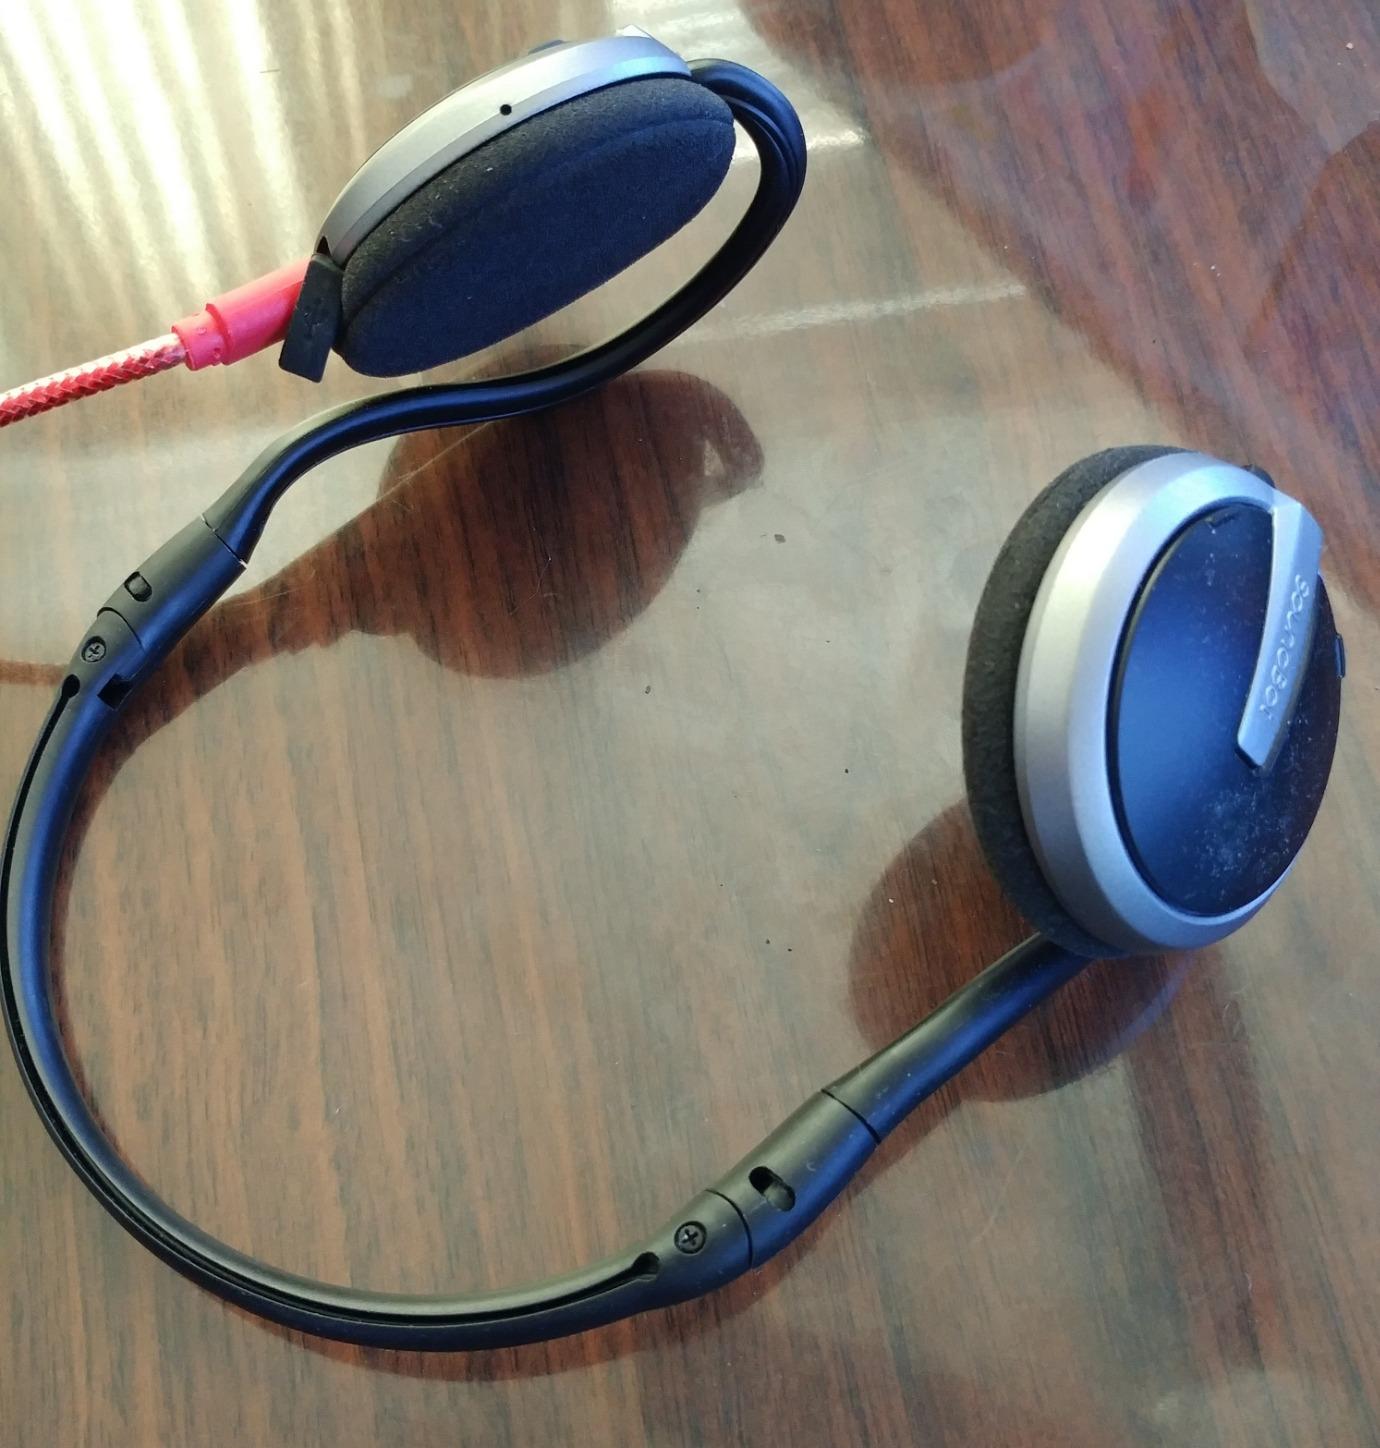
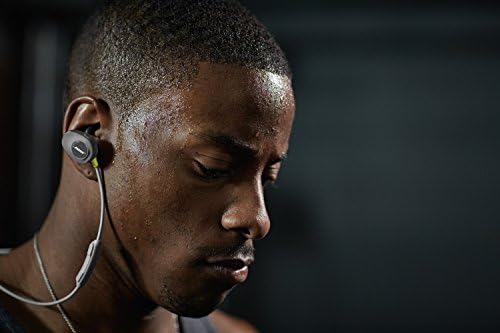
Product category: headphones
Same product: no